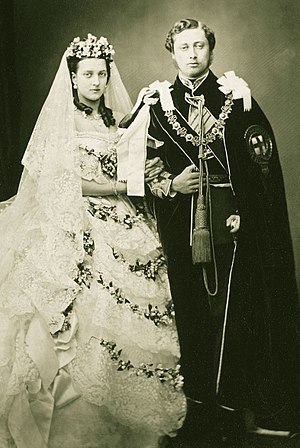
Edvard 7. af Storbritannien / Ægteskab
Edvard og Alexandras bryllupsbillede
Edvard 7. var konge af Det Forenede Kongerige Storbritannien og Irland og kejser af Indien fra 1901 til 1910.